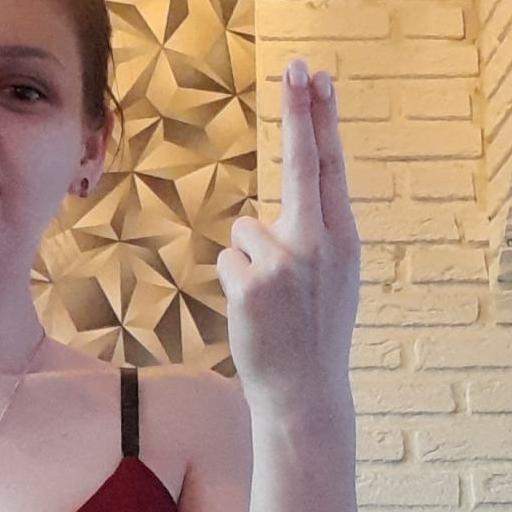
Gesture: two_up_inverted